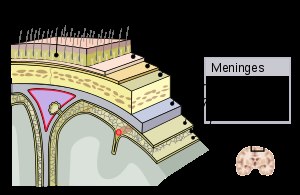
Hjernehinde
The meninges: dura mater, arachnoid mater and pia mater
Hjernehinden er de tre membraner der omslutter hjernen og rygmarven. Hos pattedyr er hjernehinderne dura mater, spindelhinden og pia mater. Rygmarvsvæske findes i subarachnoidalrummet mellem spindelhinden og pia mater. Hjernehindernes primære funktion er at beskytte centralnervesystemet.